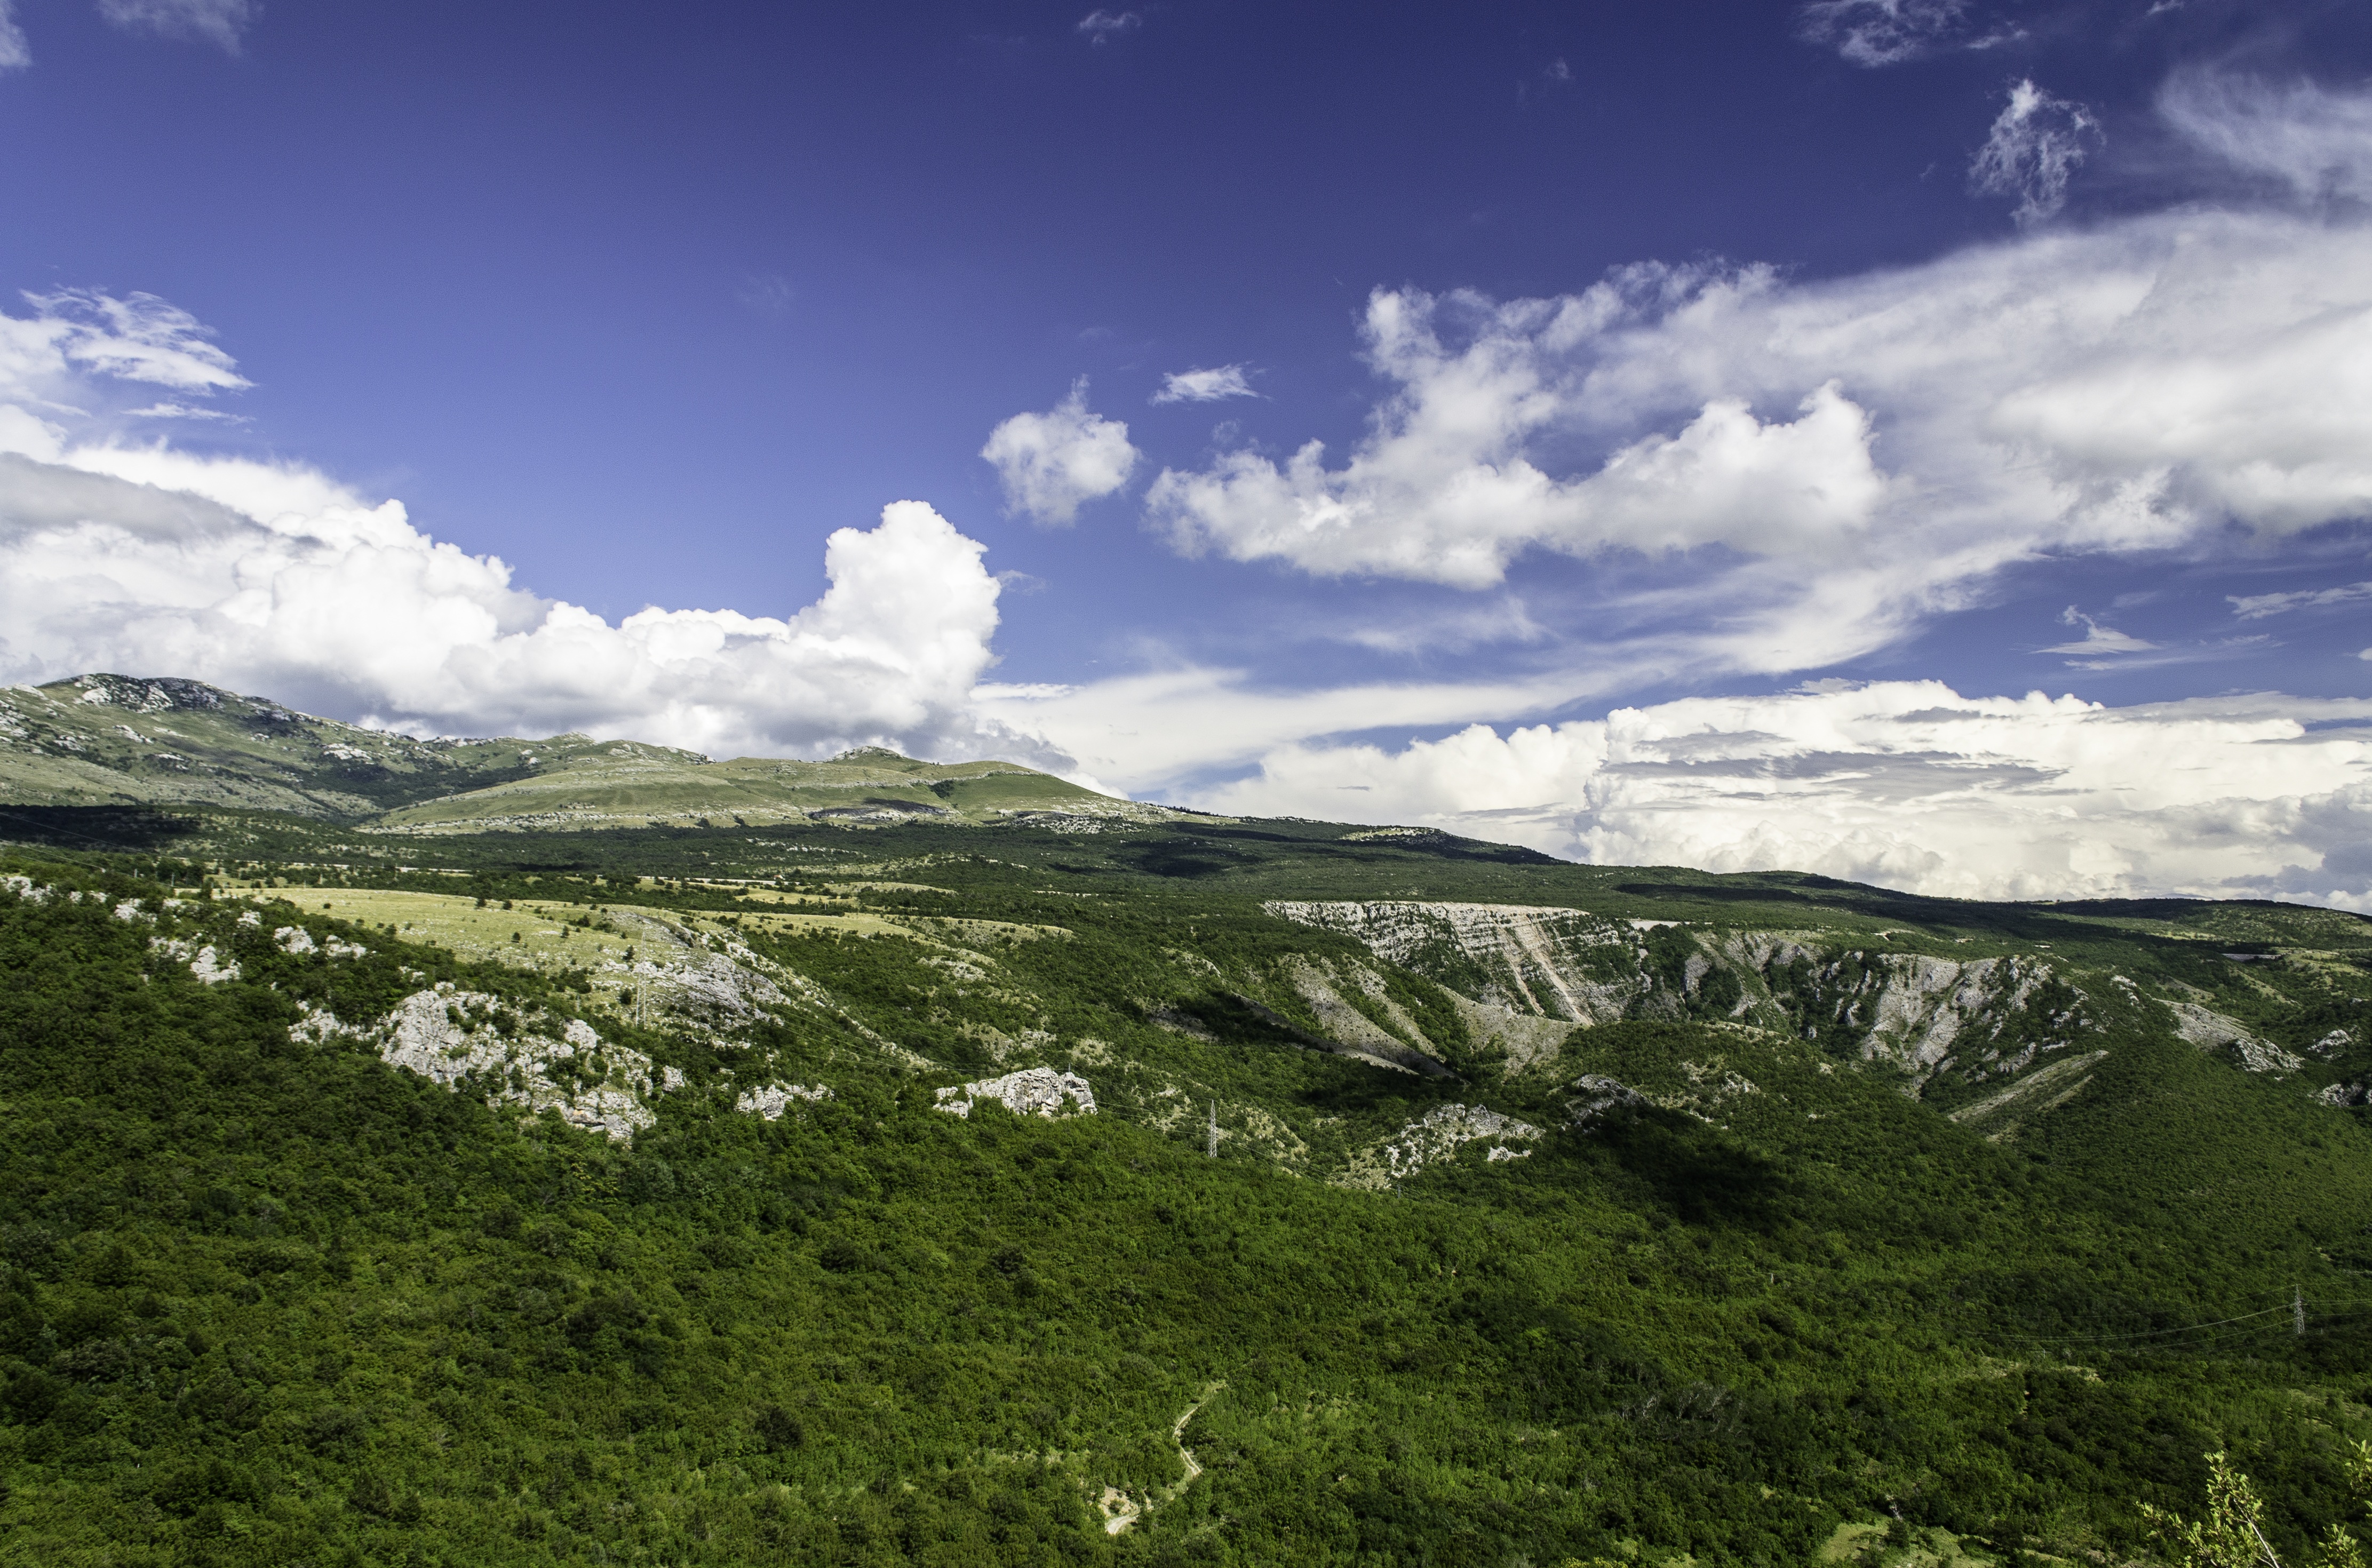
landscape, nature, forest, grass, outdoor, horizon, mountain, cloud, sky, meadow, hill, view, valley, mountain range, panorama, summer, scenic, highland, season, ridge, cloudscape, trees, rocks, clouds, mountains, alps, grassland, vegetation, plateau, fell, loch, highlands, rural area, landform, mountain pass, geographical feature, mountainous landforms